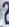
Number: 2